Keizer (artist)

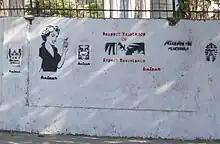
Artwork stenciled by Keizer in Cairo

Political street art was not common in Egypt prior to the 2011 revolution, however it has proliferated in public spaces in the post-revolution era. Artwork targeting the Supreme Council of the Armed Forces, or SCAF, in particular has surged in popularity since the revolution because, according to The Christian Science Monitor, such "anti-military graffiti is a reflection of Egyptian activists’ frustration with the military rulers, who they say replaced one autocracy with another." Keizer has noted that, although much of his work is political in nature, much of it is also ambiguous or apolitical. The artist has said that, "The whole point is that it’s up to you to think and make up your own conclusions ... And a lot of people here aren’t used to making their own conclusions — they’re used to being told what to think." Keizer has been described as an Arab nationalist, and much of his artwork targets capitalism and imperialism. Kaizer's hijacking of international corporations' logos represents a critique of consumerism though the visual and textual messages depicted, in addition to his choice of the easily duplicated stencil technique that can be interpreted as an additional subversion of the invasive advertising campaigns that these companies usually conduct.